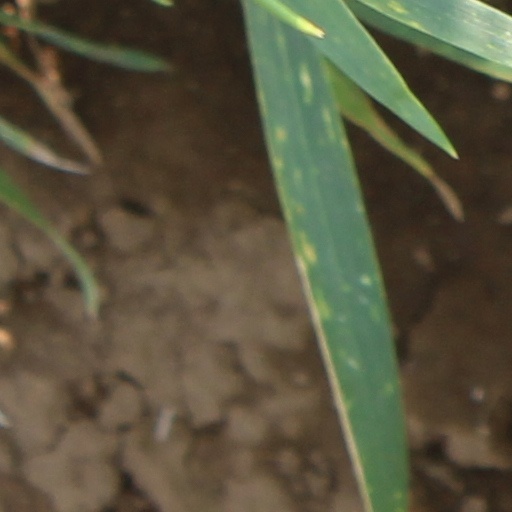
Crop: wheat